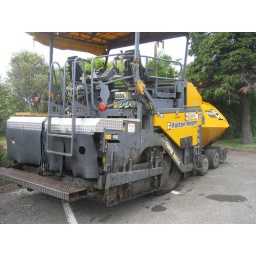
Parked next to this in Waikanae, and Lliam goes &amp;quot;ooo look, Bessie&amp;quot; alluding to the the road paving machine in Pixars &amp;quot;Cars&amp;quot;